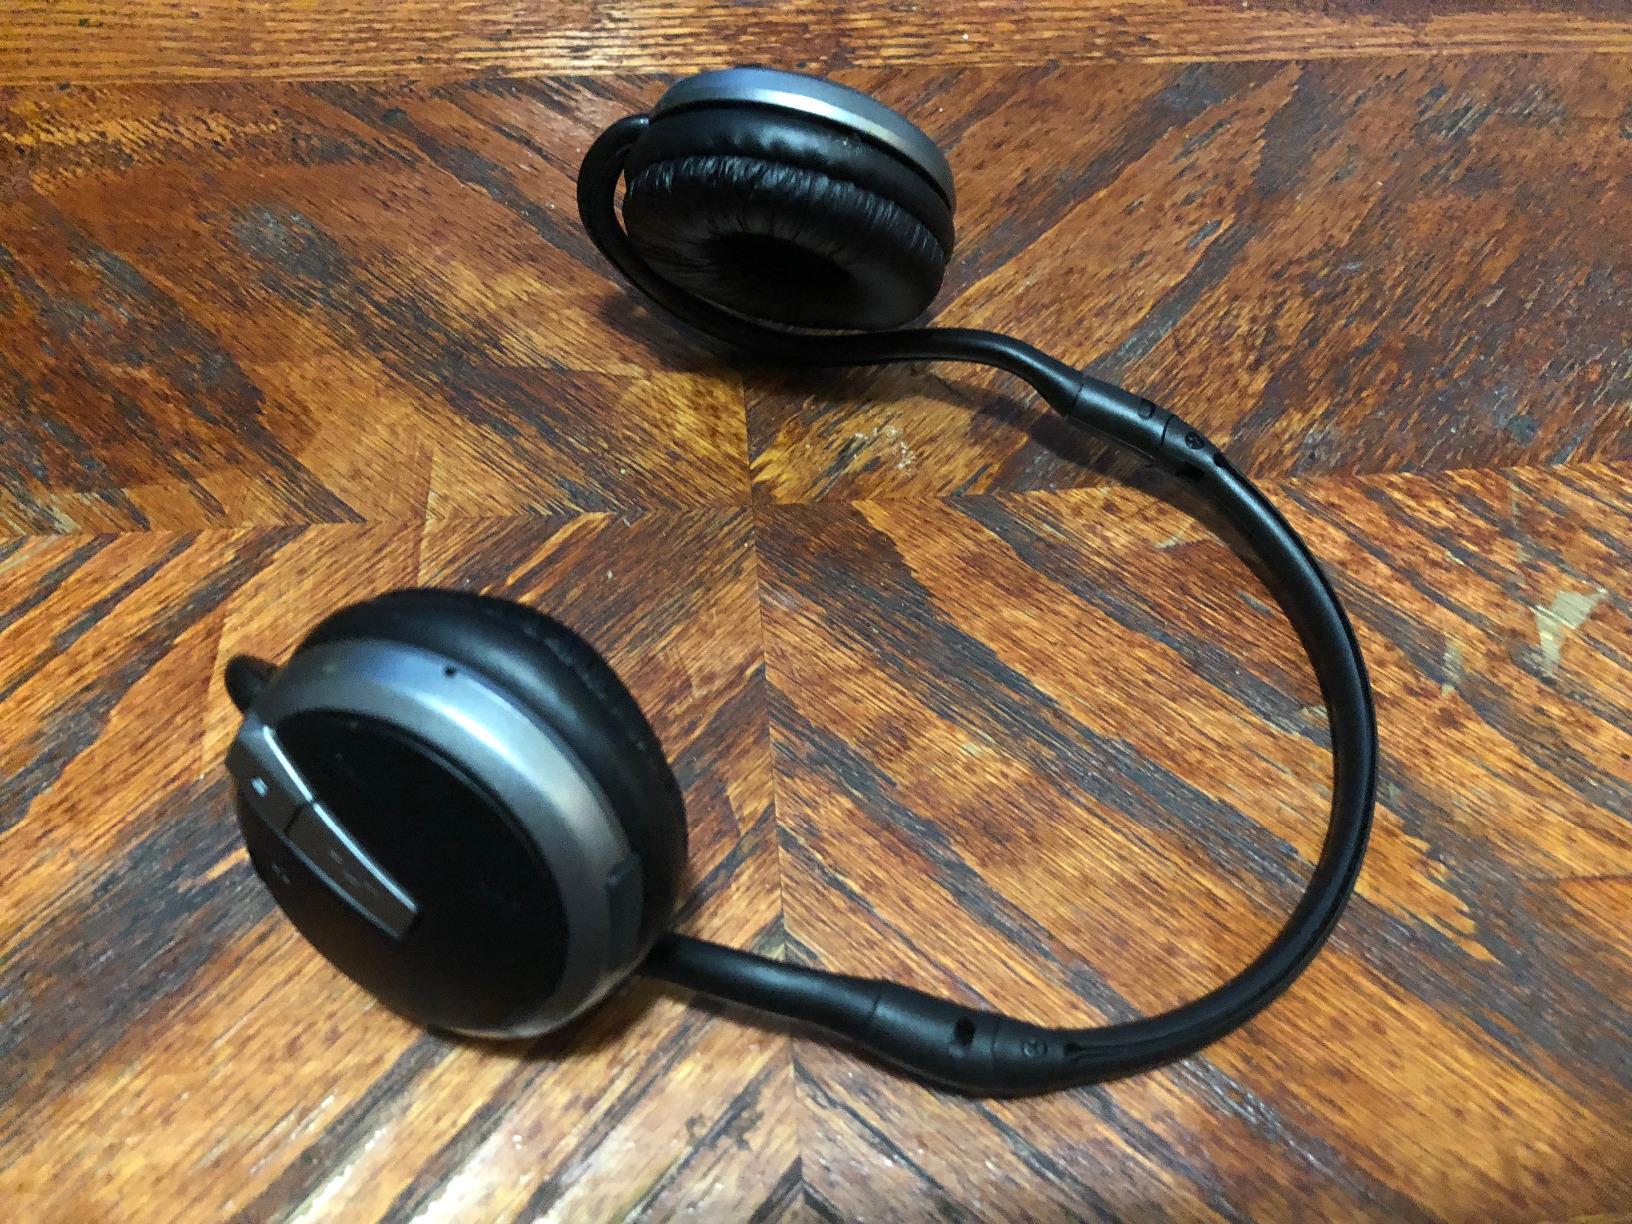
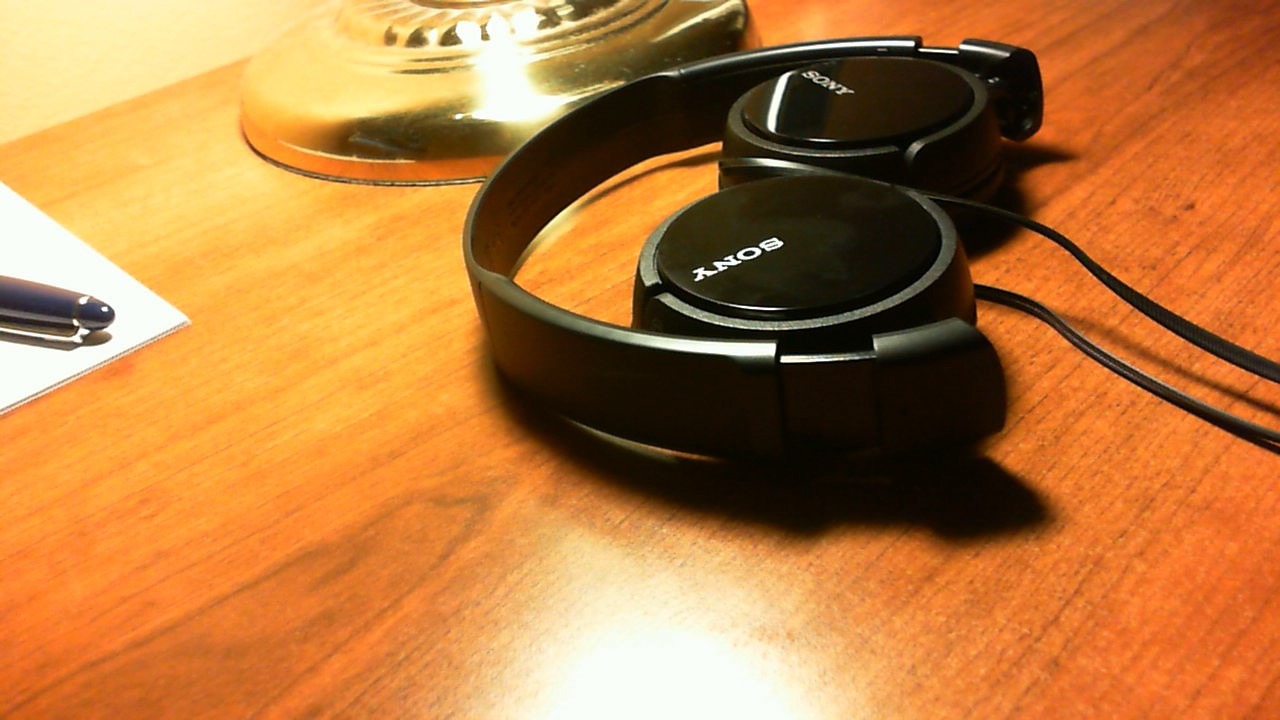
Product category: headphones
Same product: no